Reginald Dwayne Betts

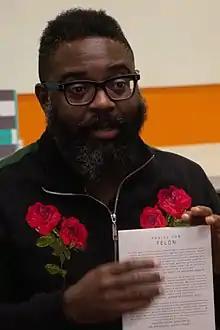
Betts in 2019

Reginald Dwayne Betts is an American poet, legal scholar, educator and prison reform advocate. At age 16 he committed an armed carjacking, was prosecuted as an adult, and was sentenced to nine years in prison. He started reading and writing poetry during his incarceration. After his release, Betts earned an M.F.A. in Creative Writing from Warren Wilson College, and a Juris Doctor degree from Yale Law School. He served on President Barack Obama’s Coordinating Council of the Office of Juvenile Justice and Delinquency Prevention. He founded Freedom Reads, an organization that gives incarcerated people access to books. In September 2021, Betts was awarded a MacArthur Fellowship.